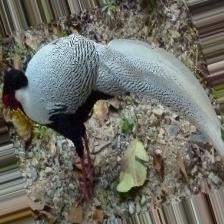
Species: BULWERS PHEASANT
Scientific name: LOPHURA BULWERI